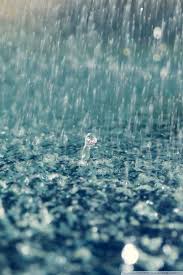
Weather: rain or strom